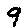
Label: 9